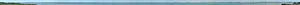
Pertuis_d'Antioche.
Le pertuis d'Antioche est un détroit situé à la côte atlantique en France dans le département de la Charente-Maritime et séparant l'île de Ré de l'île d'Oléron.